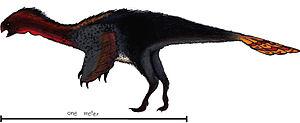
Machairasaurus est un genre éteint de petits dinosaures oviraptoridés, découvert dans la formation de Bayan Mandahu dans le désert de Gobi en Chine. Il a vécu à la fin du Crétacé supérieur.